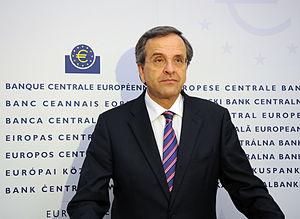
Des élections législatives anticipées ont lieu en Grèce le 25 janvier 2015 après l'échec, lors du 3ᵉ tour de l'élection présidentielle anticipée de 2014, à élire un nouveau président de la République. Le Premier ministre Antónis Samarás annonce la dissolution du Parlement le 29 décembre 2014 et la convocation d'élections législatives anticipées le 25 janvier 2015.